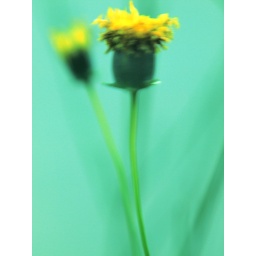
lil' yellow desert flowers in the wind ...